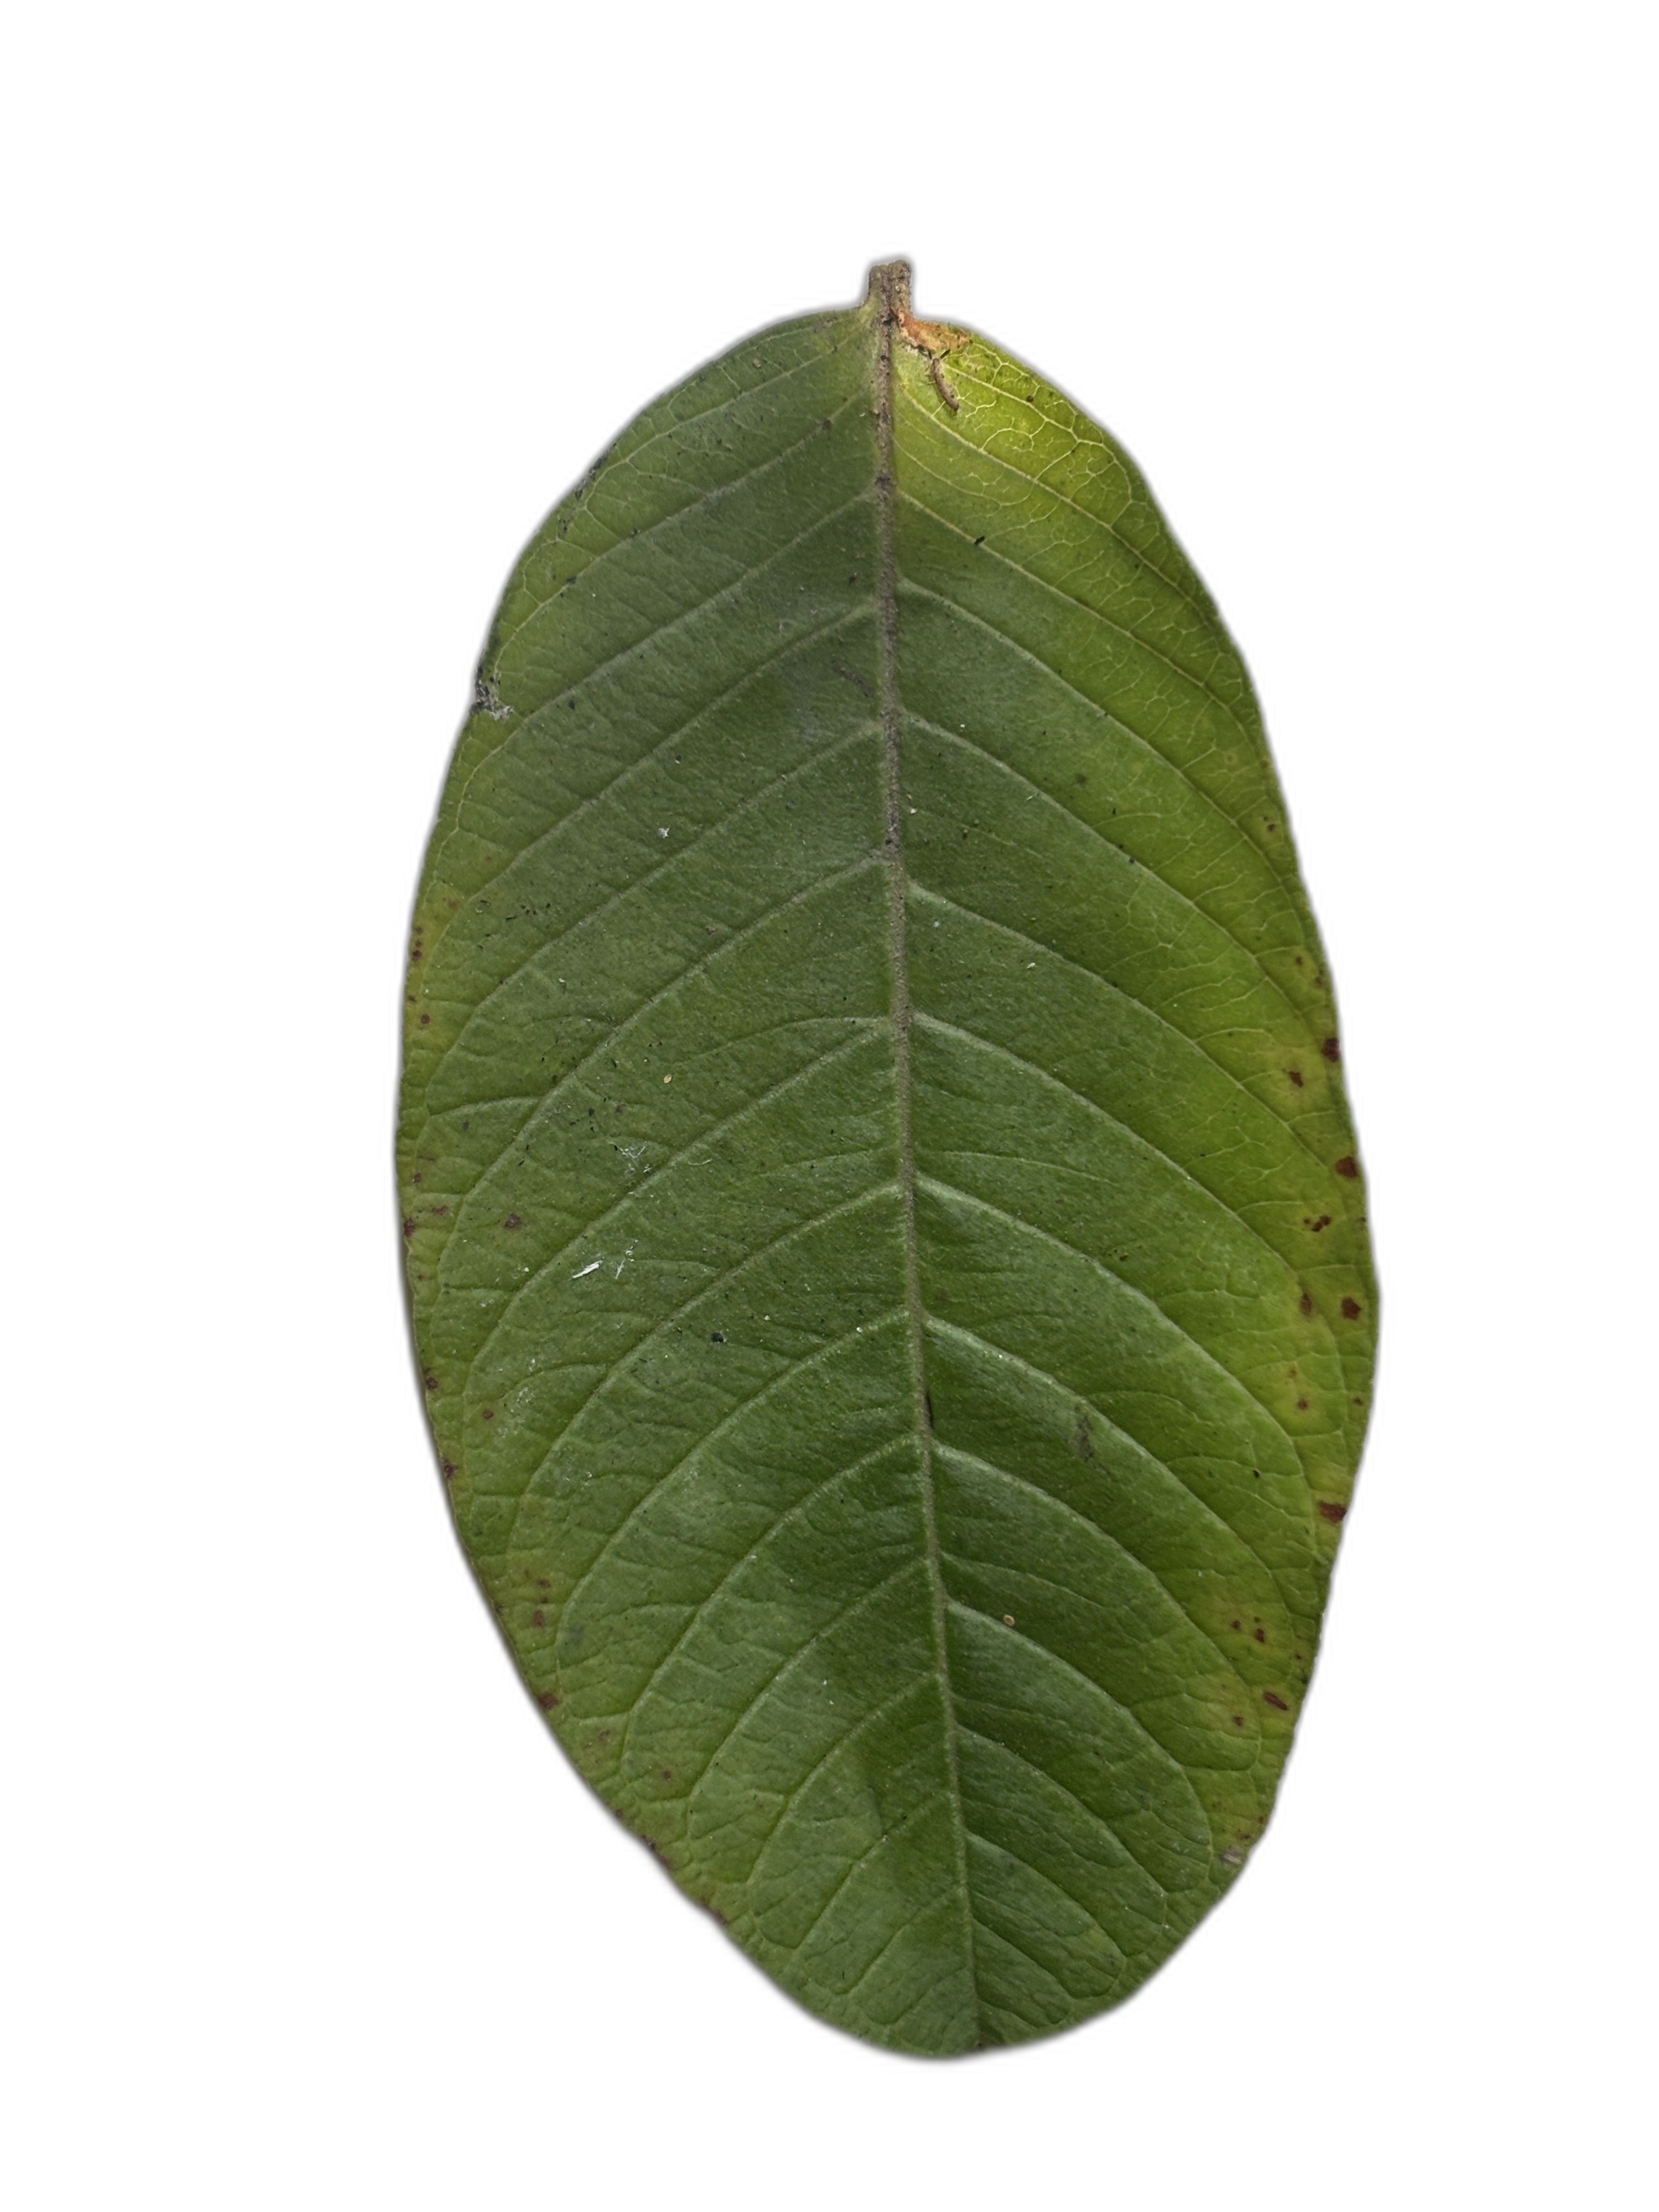
Plant part: leaf
Disease: Dot